Shanghai Communiqué

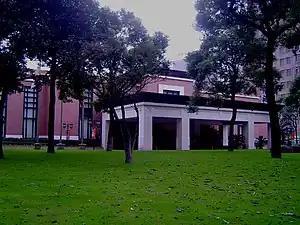
The hall at Jinjiang Hotel, site of the signing of the communiqué.

The Joint Communiqué of the United States of America and the People's Republic of China, also known as the Shanghai Communiqué (1972), was a diplomatic document issued by the United States of America and the People's Republic of China on February 27, 1972, on the last evening of President Richard Nixon's visit to China.